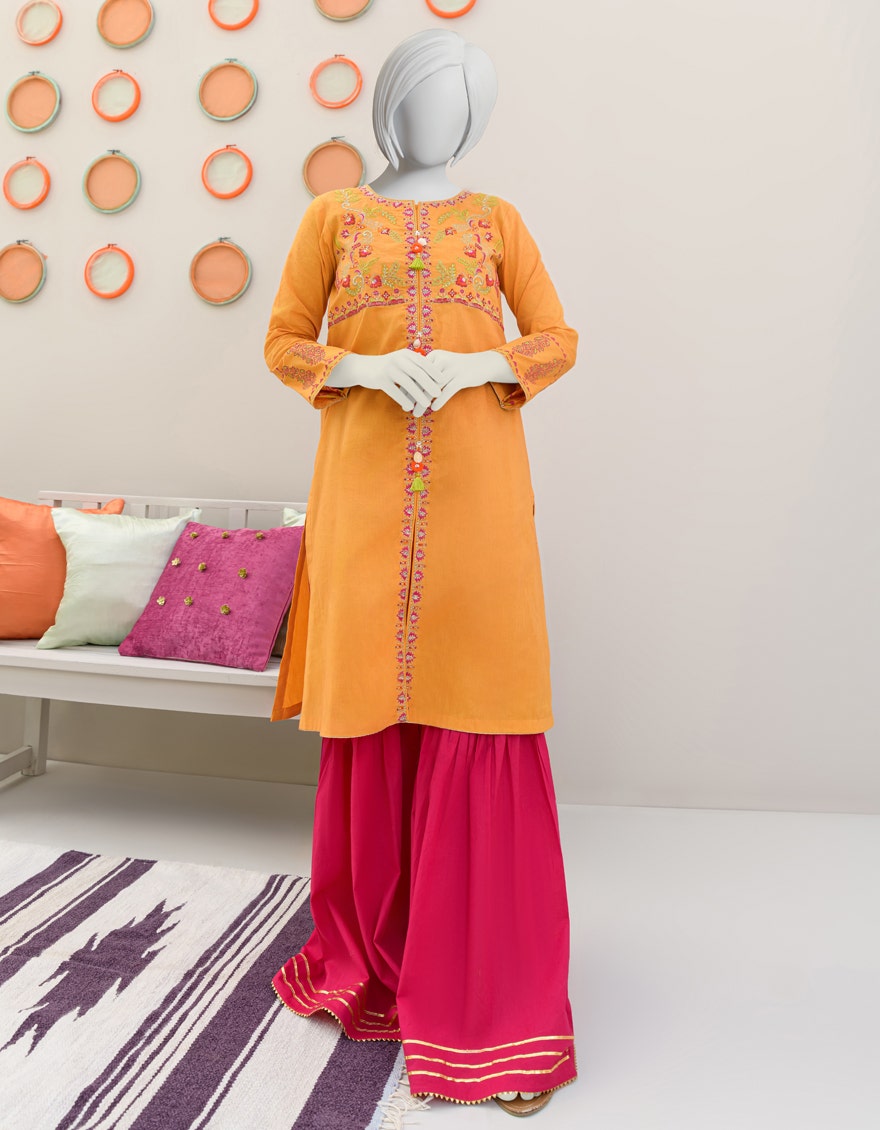
orange multi embroidered salwar kameez